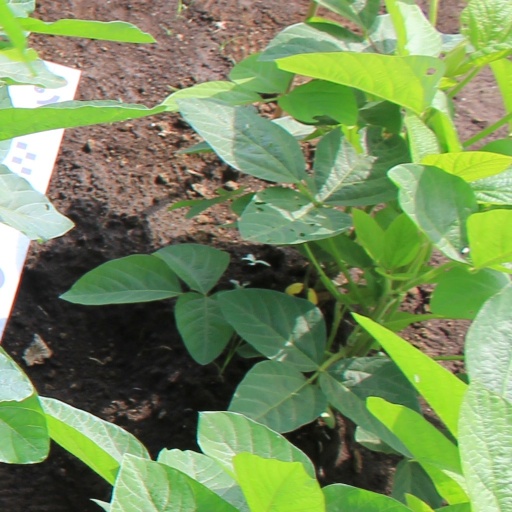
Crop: soybean